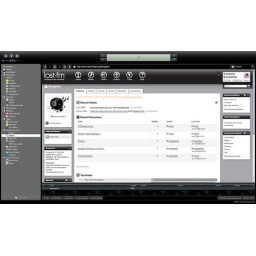
Our new black skin looks right at home in songbird.